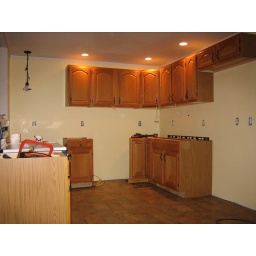
Finally got the cabinets hung, and most of the base in place. Love the floor, and the sink light.